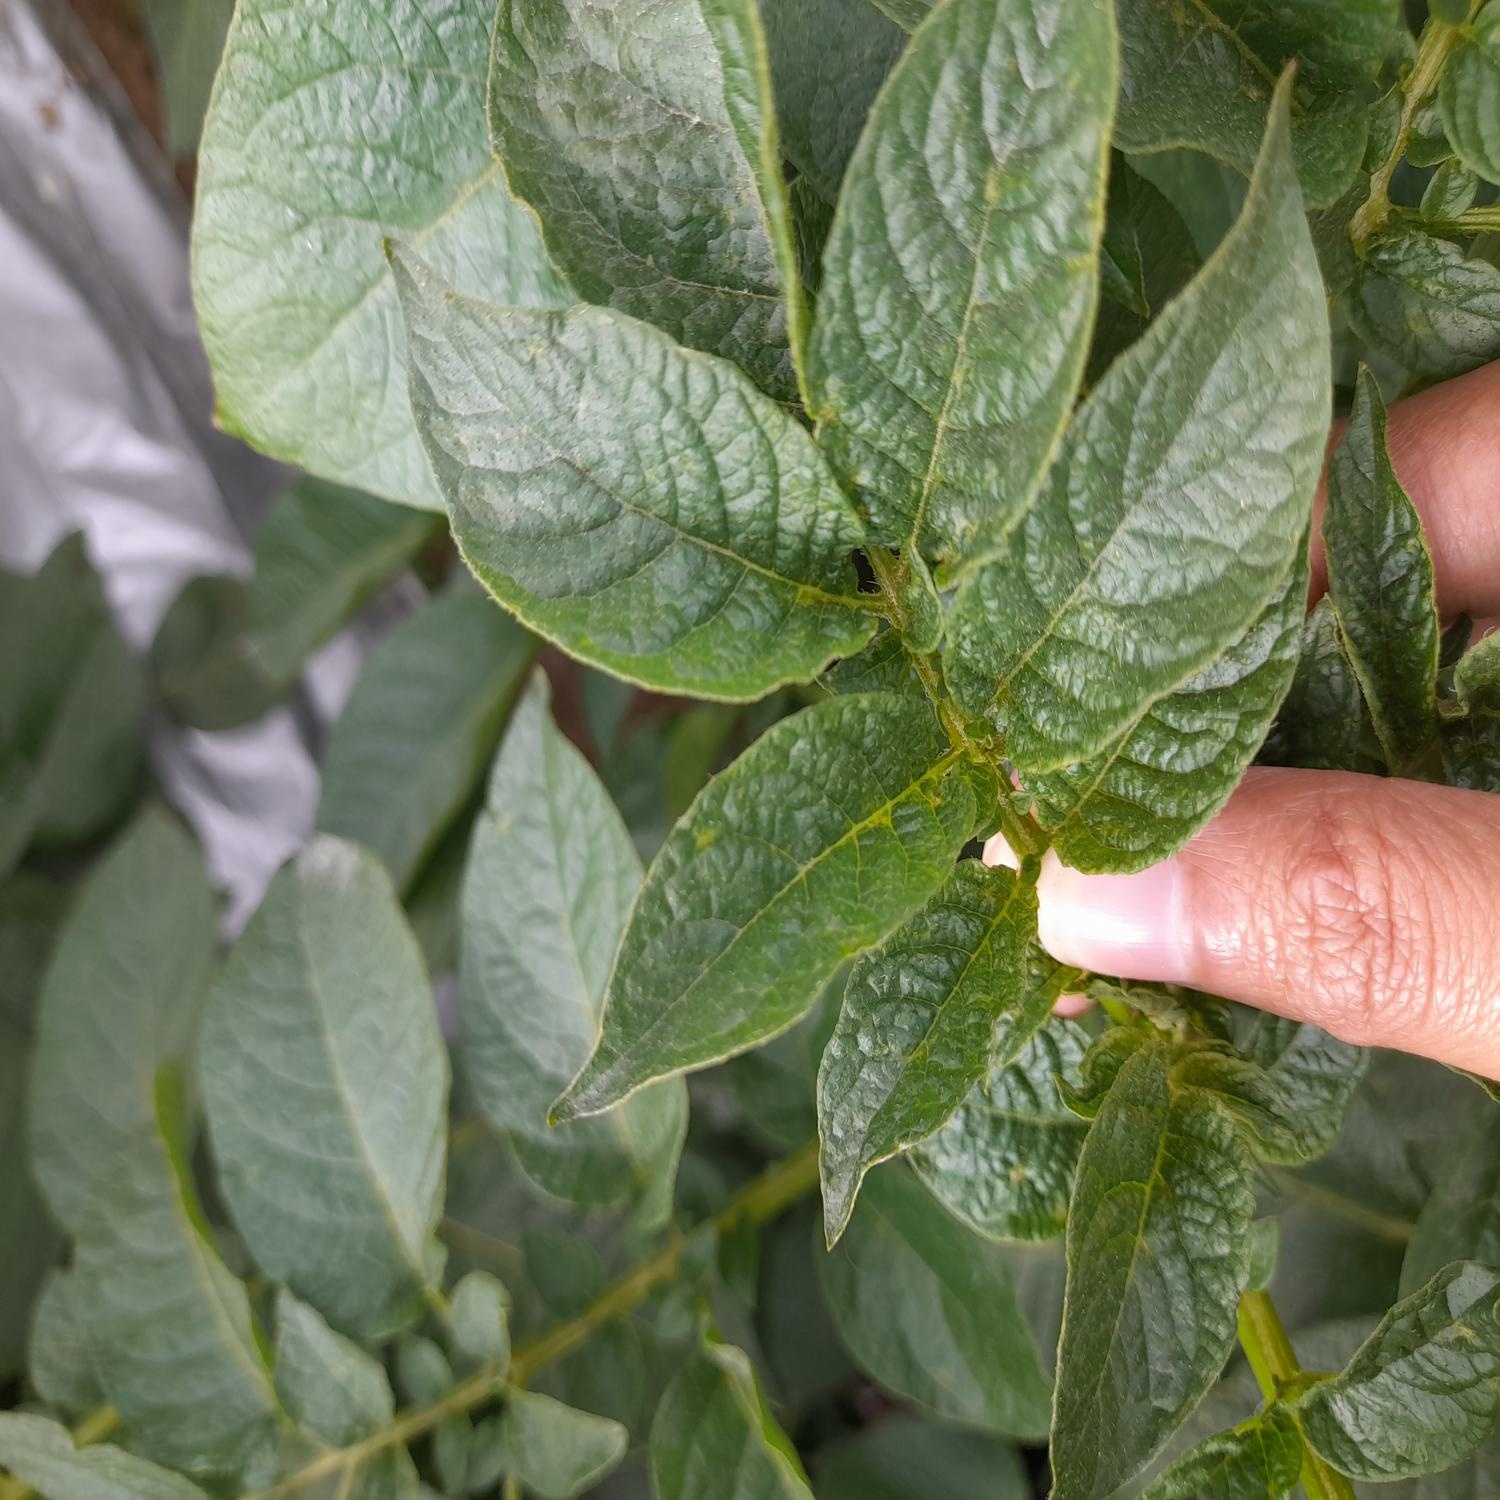
Etiqueta: Virus